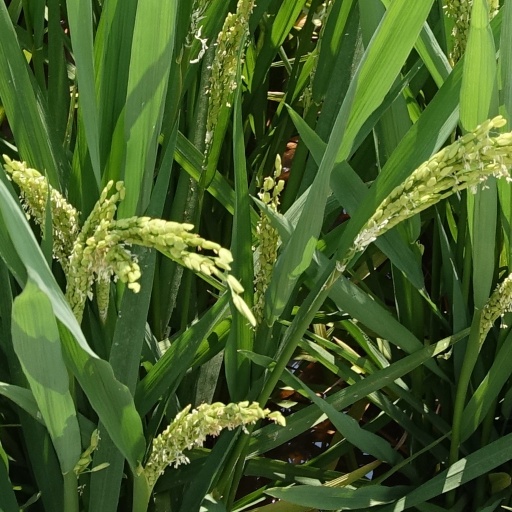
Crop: rice